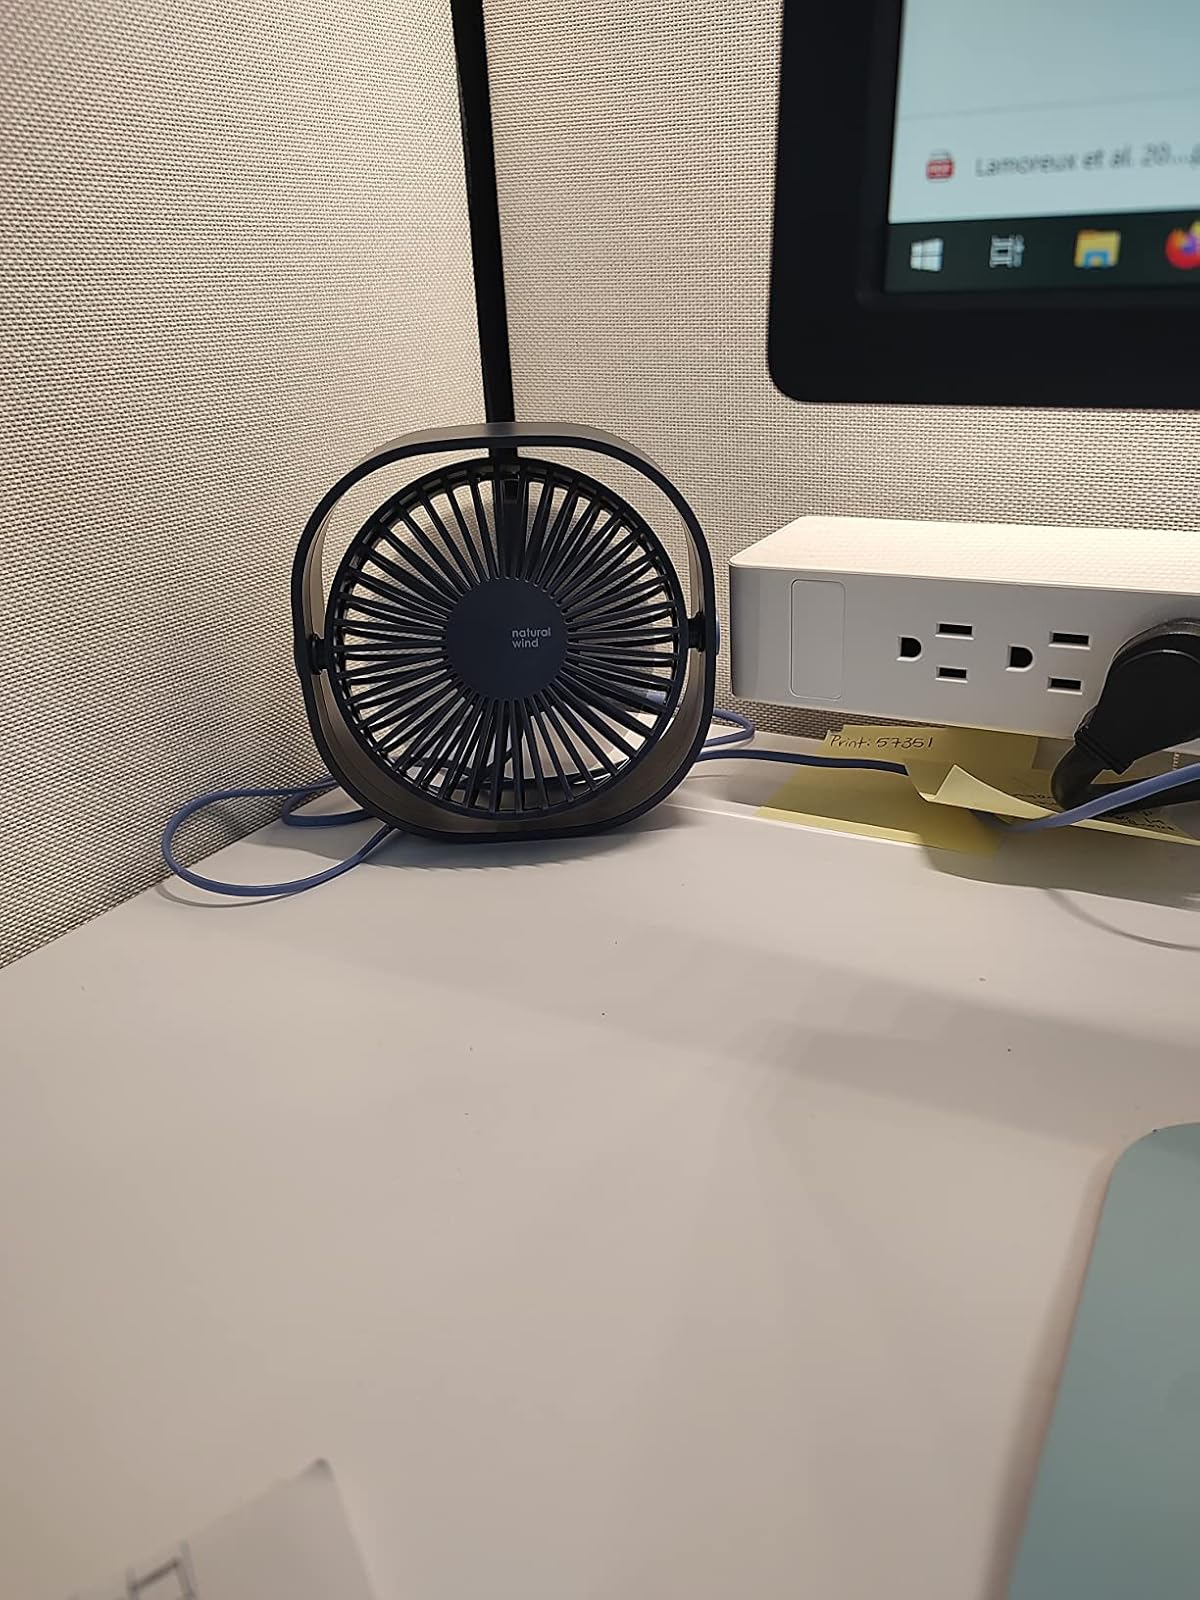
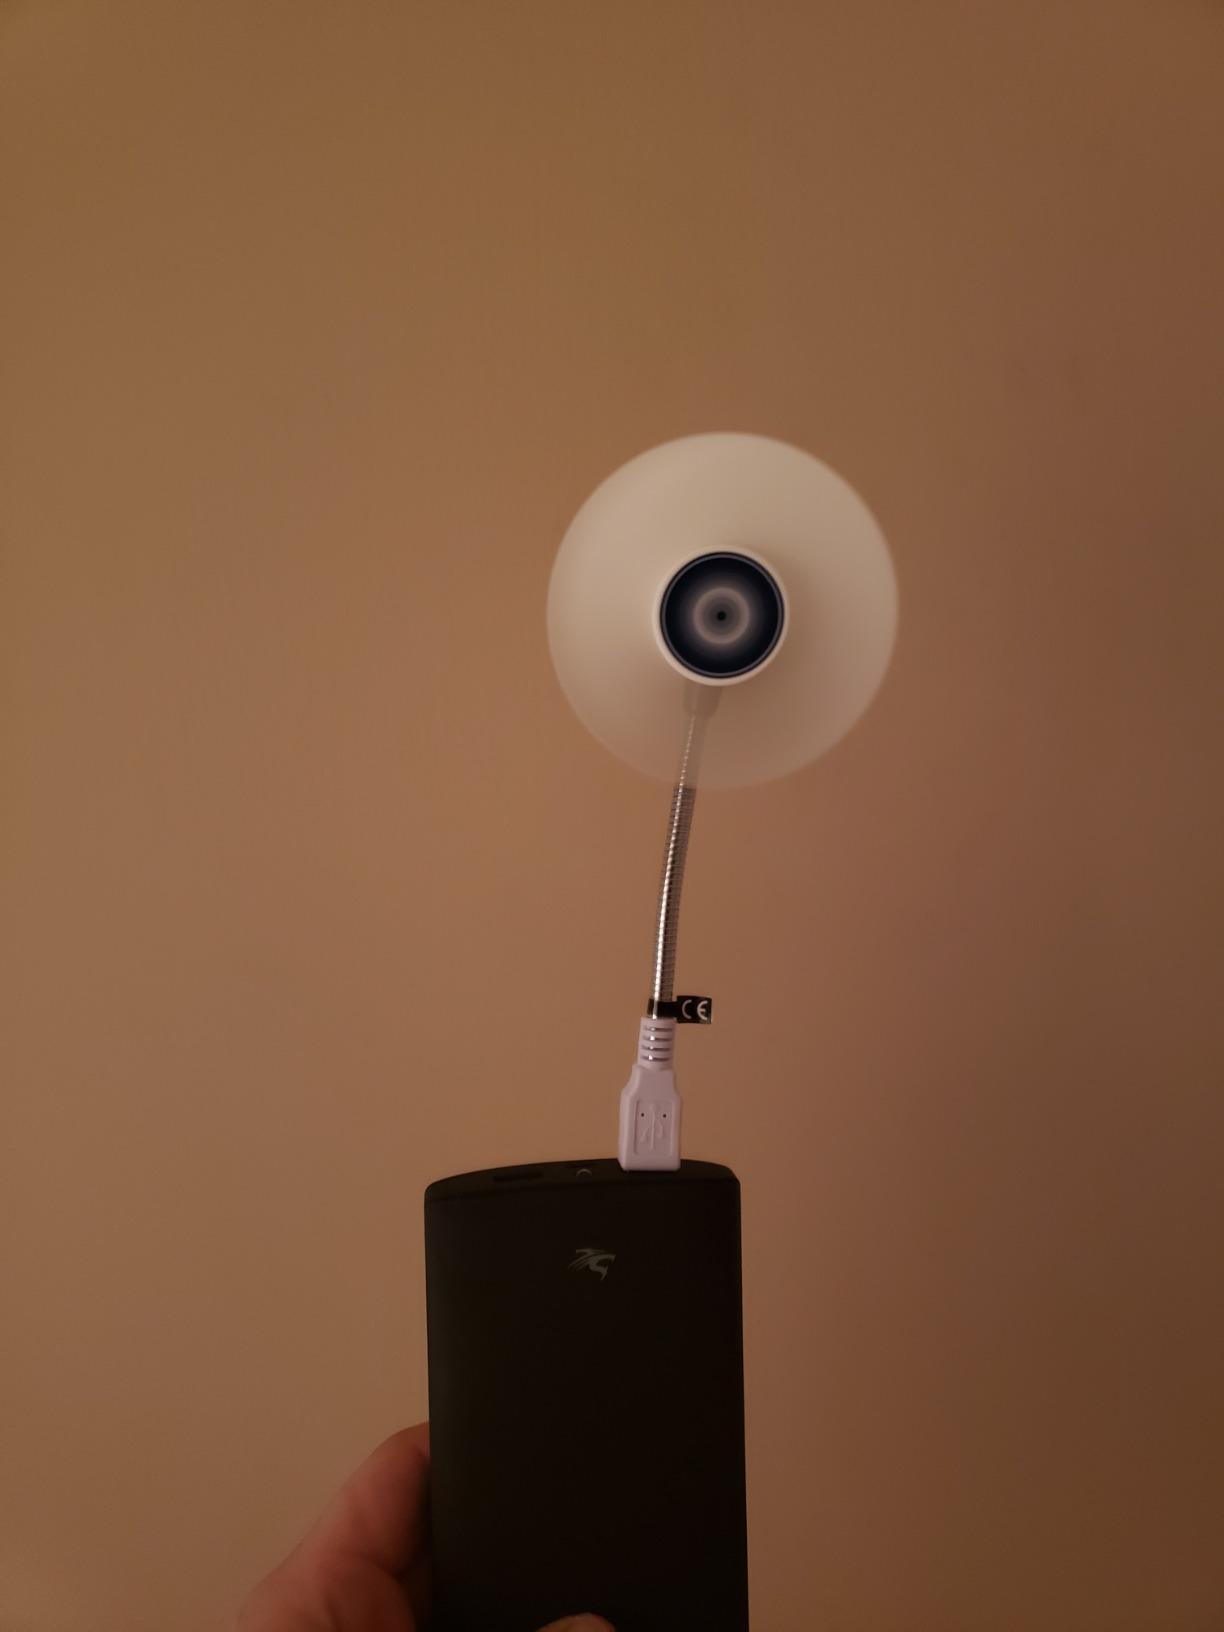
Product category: fan
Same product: no